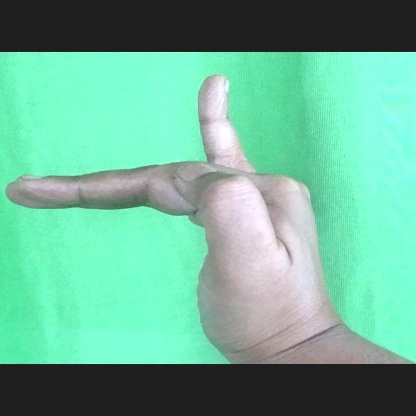
Mudra: Hamsapaksha